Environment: real
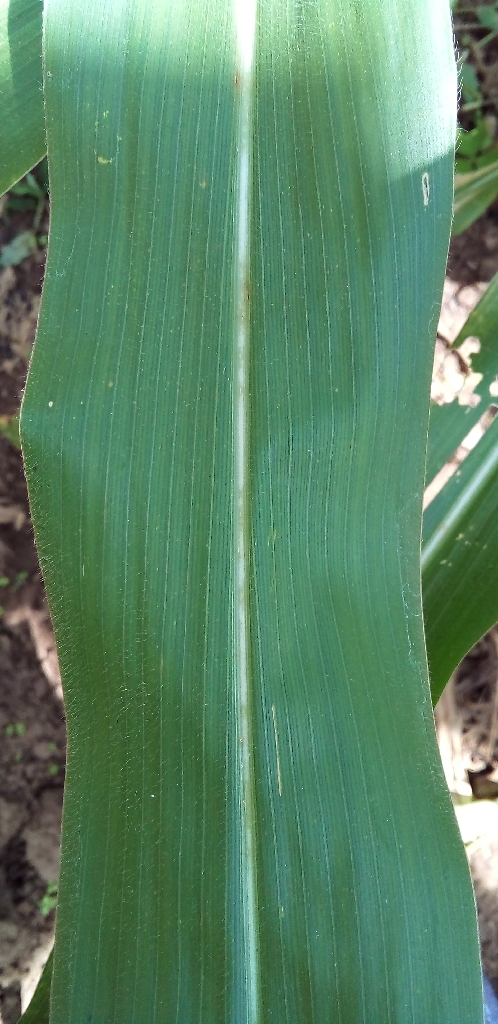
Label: healthy